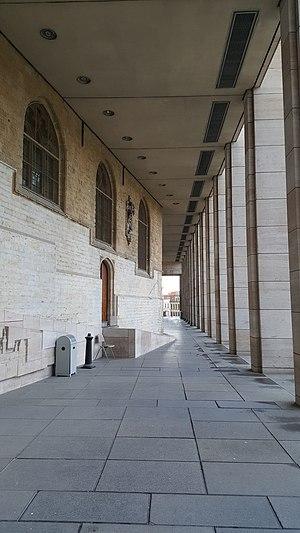
M.H_Albertine
Maurice Houyoux est un architecte moderniste belge de la première moitié du vingtième siècle. Assumant un classicisme moderne et héritier d’une influence française Beaux-Arts, il est principalement connu pour être l’architecte de la Bibliothèque royale Albert Iᵉʳ à Bruxelles.